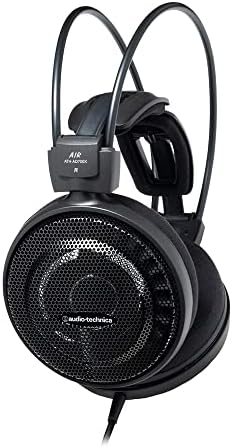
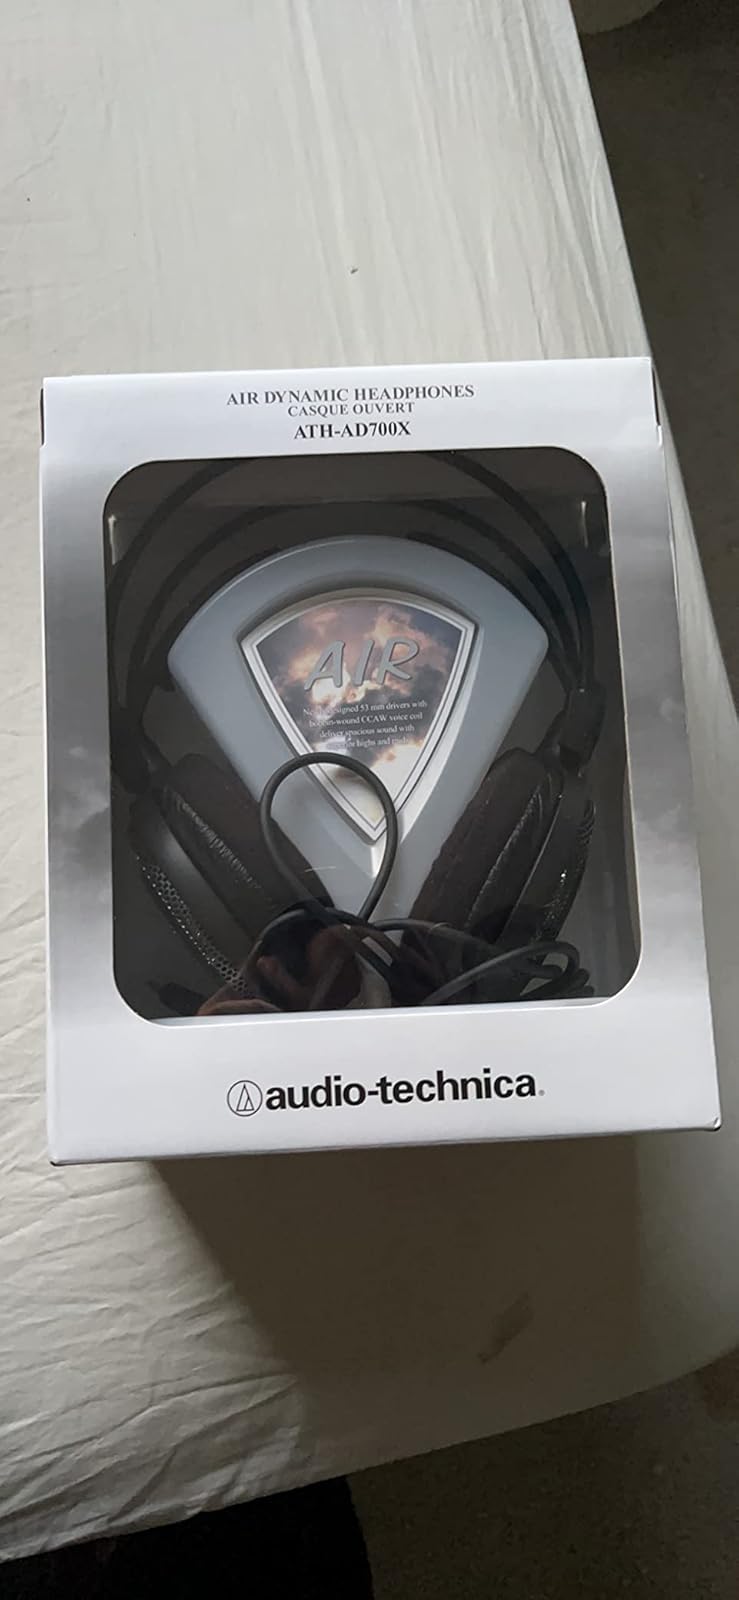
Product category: headphones
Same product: yes